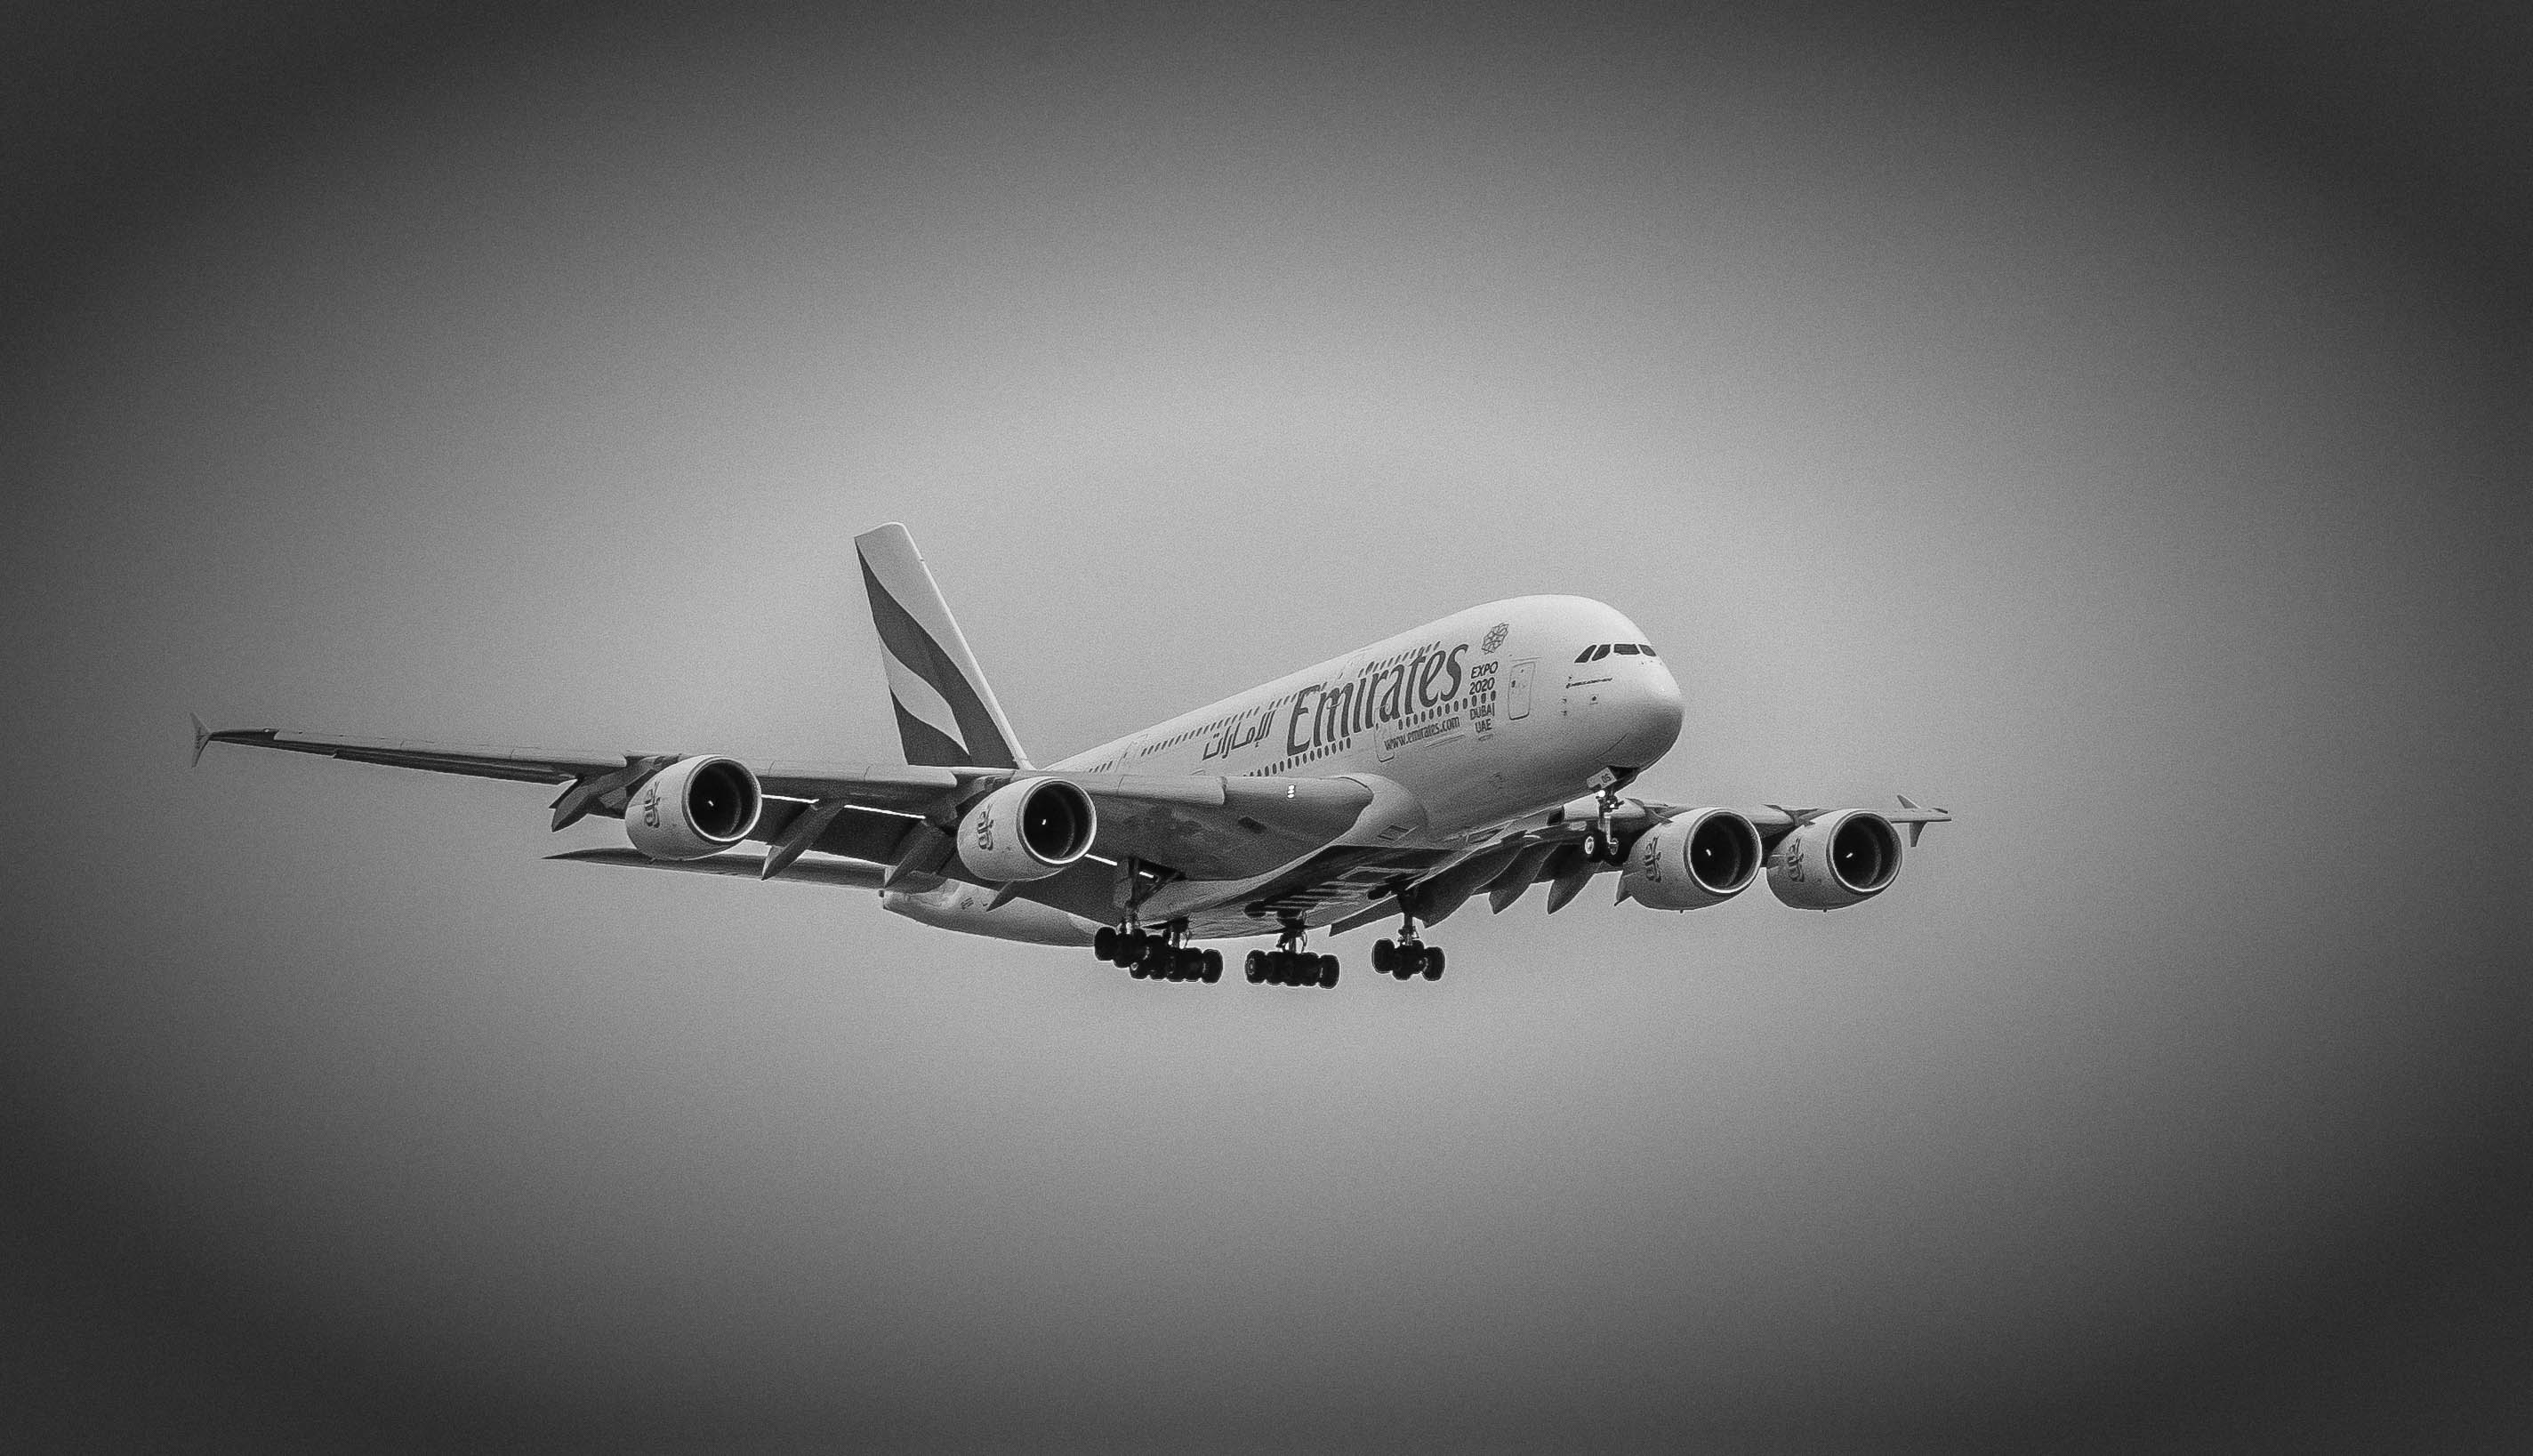
wing, black and white, travel, airplane, aircraft, jet, vehicle, airline, aviation, flight, holiday, monochrome, passengers, airliner, copenhagen, airbus, a380, landing, takeoff, jet aircraft, airbus a380, air travel, boeing 737, atmosphere of earth, wide body aircraft, narrow body aircraft, aircraft engine